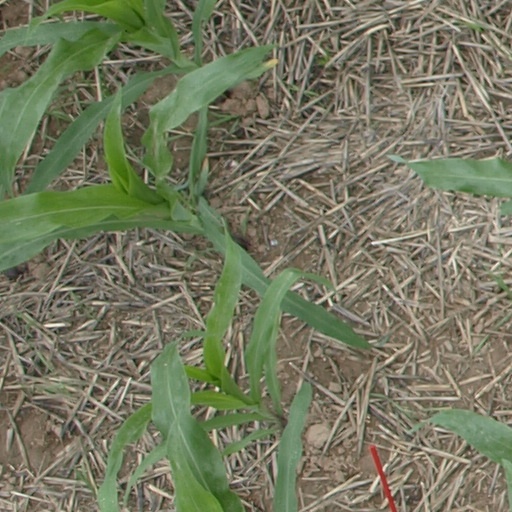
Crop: maize; corn